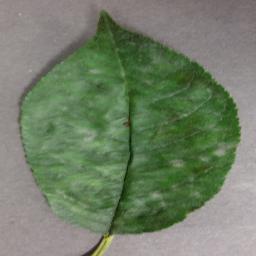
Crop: cherry
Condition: (including_sour)_powdery_mildew